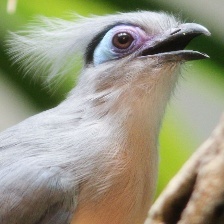
Species: CRESTED COUA
Scientific name: COUA CRISTATA